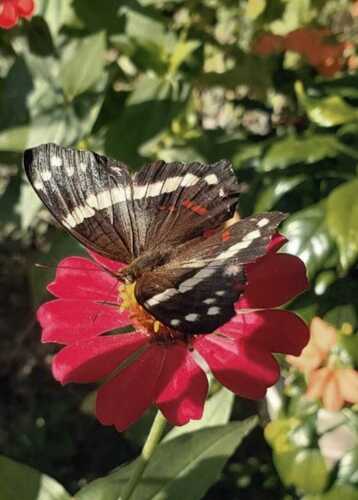
Scientific name: Anartia fatima
Common name: Banded peacock
Family: Nymphalidae
Order: Lepidoptera
Pollinator type: Primary pollinator
Habitat: Open areas and gardens
Geographic range: South America
Conservation status: Least Concern